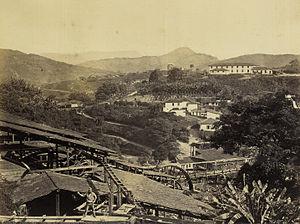
Nova Lima est une ville du Minas Gerais, Brésil.